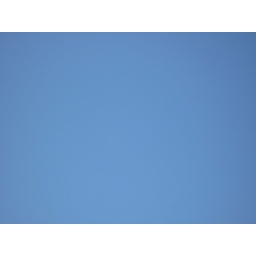
These photos were taken after two days of no flights over the UK; the sky is a flawless blue